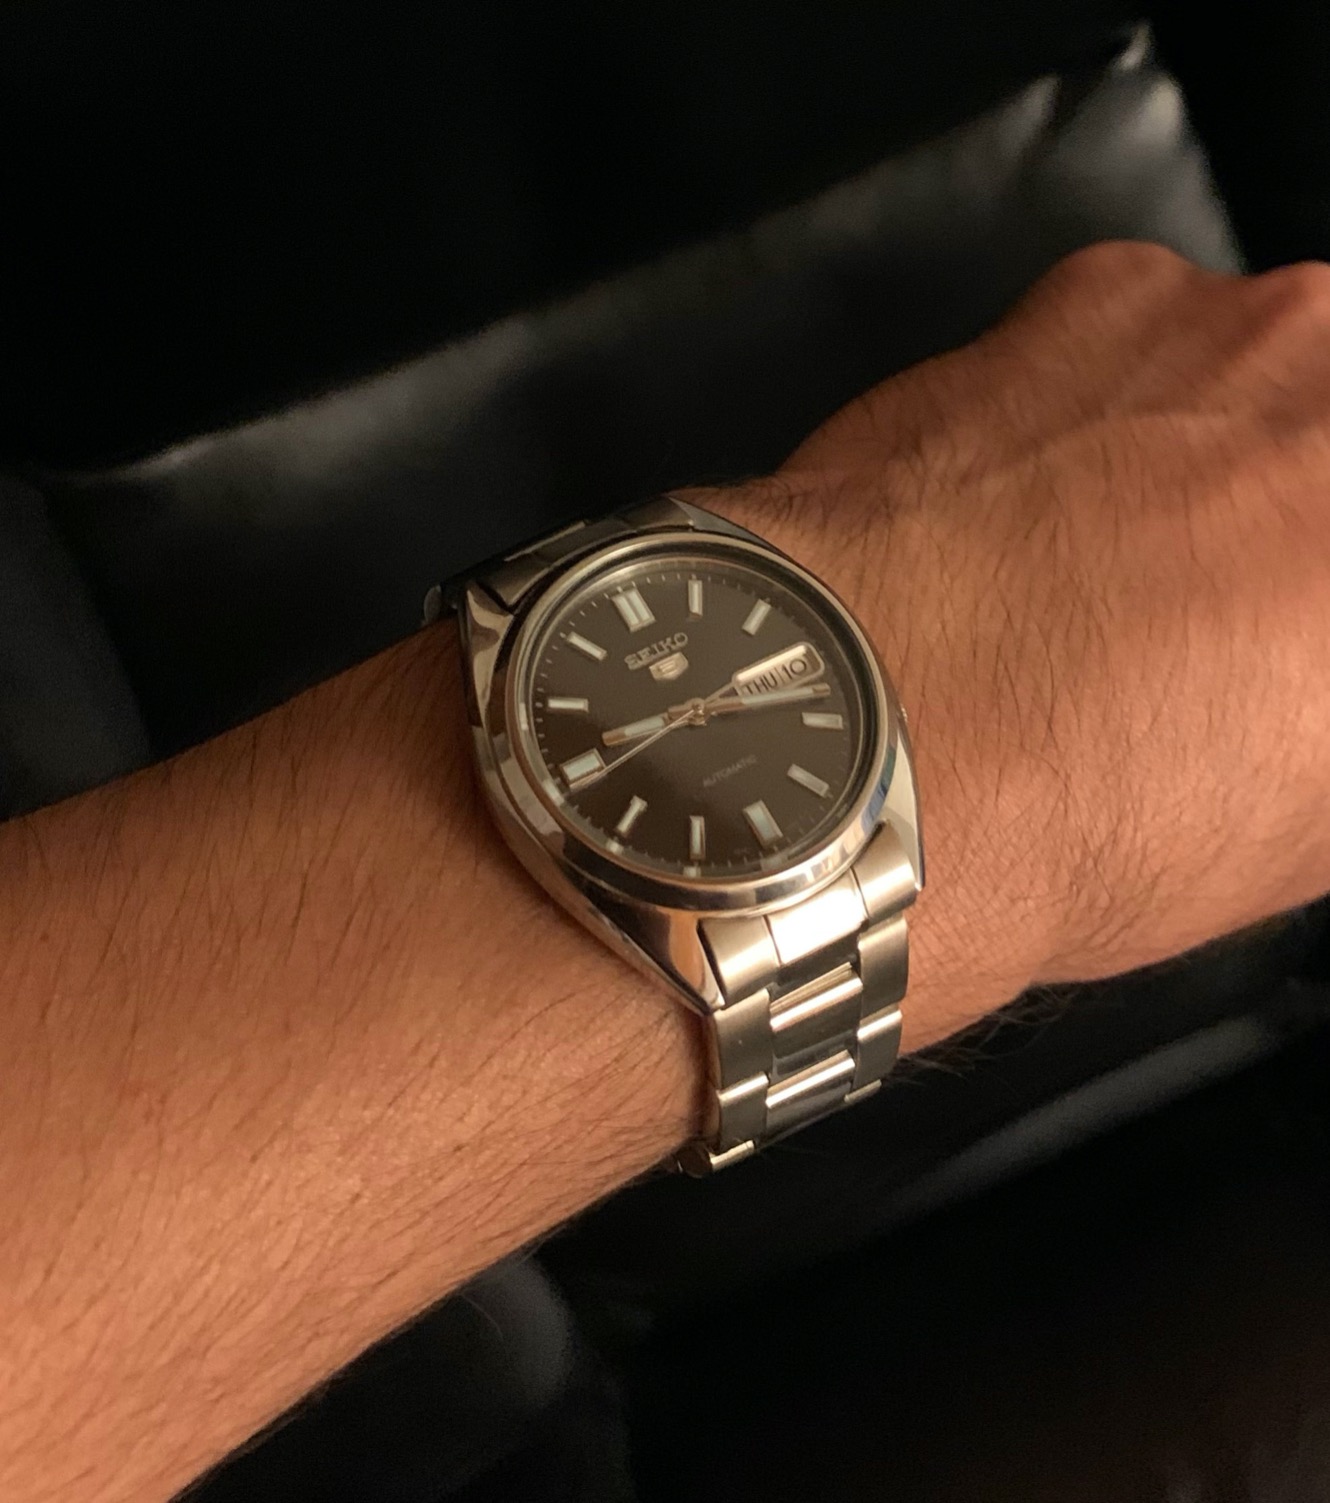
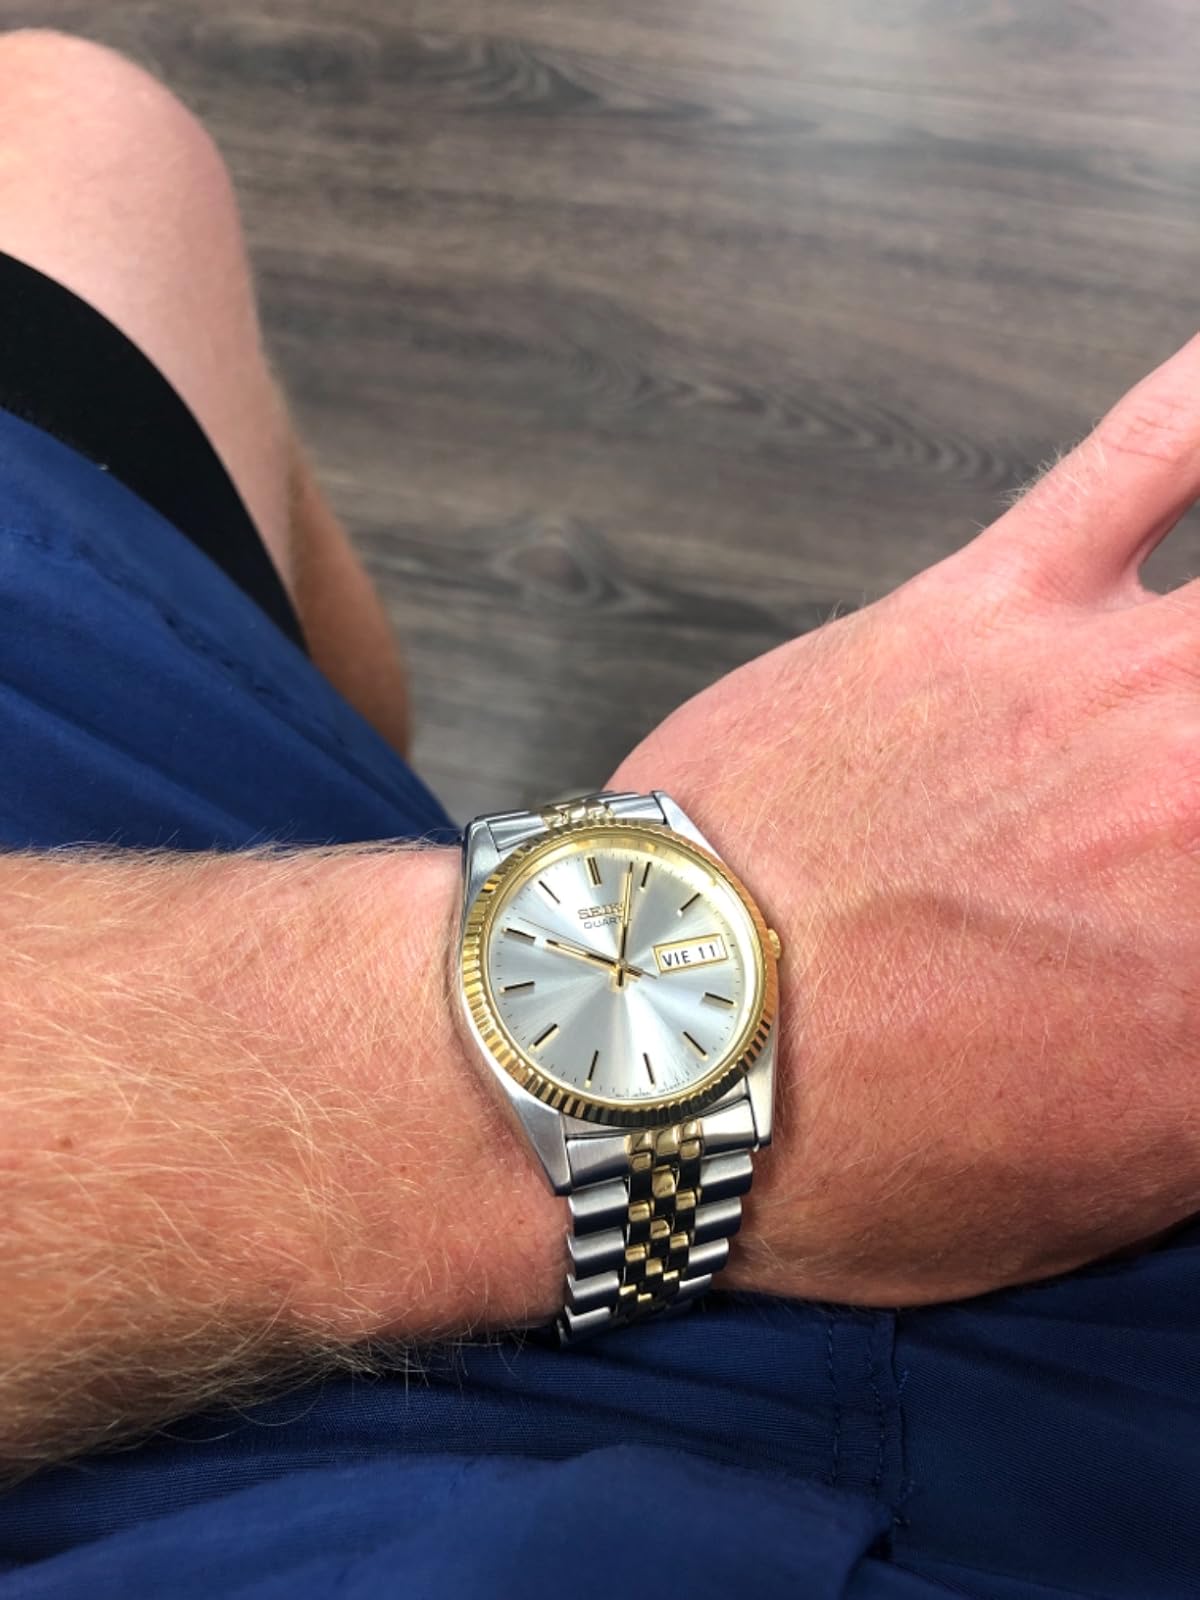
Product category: accessories_watch
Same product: no